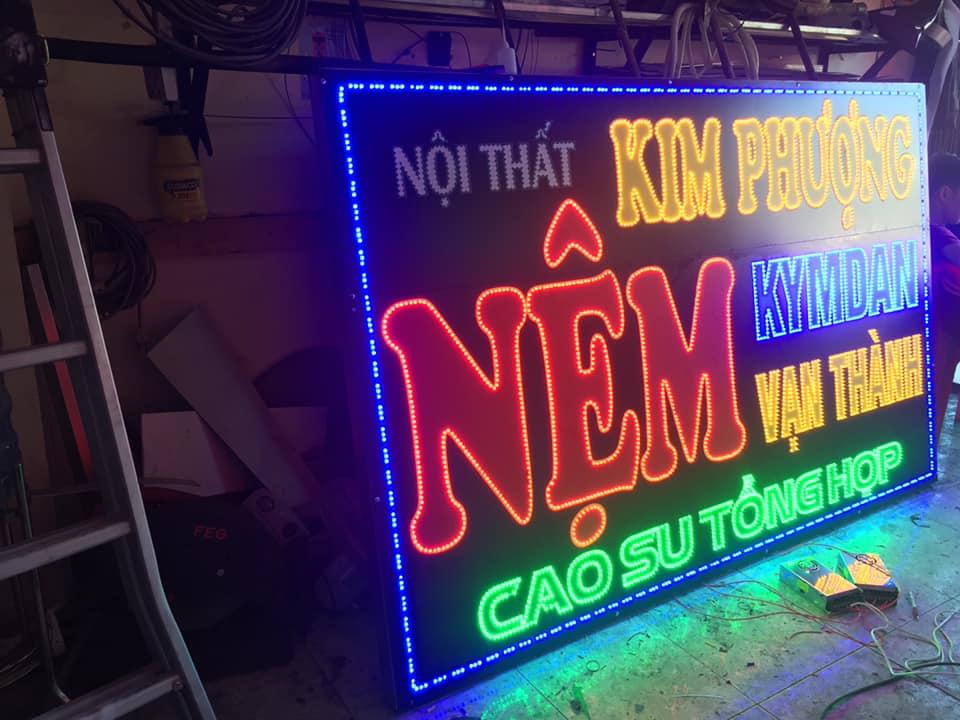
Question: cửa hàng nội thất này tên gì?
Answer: cửa hàng nội thất tên kim phượng